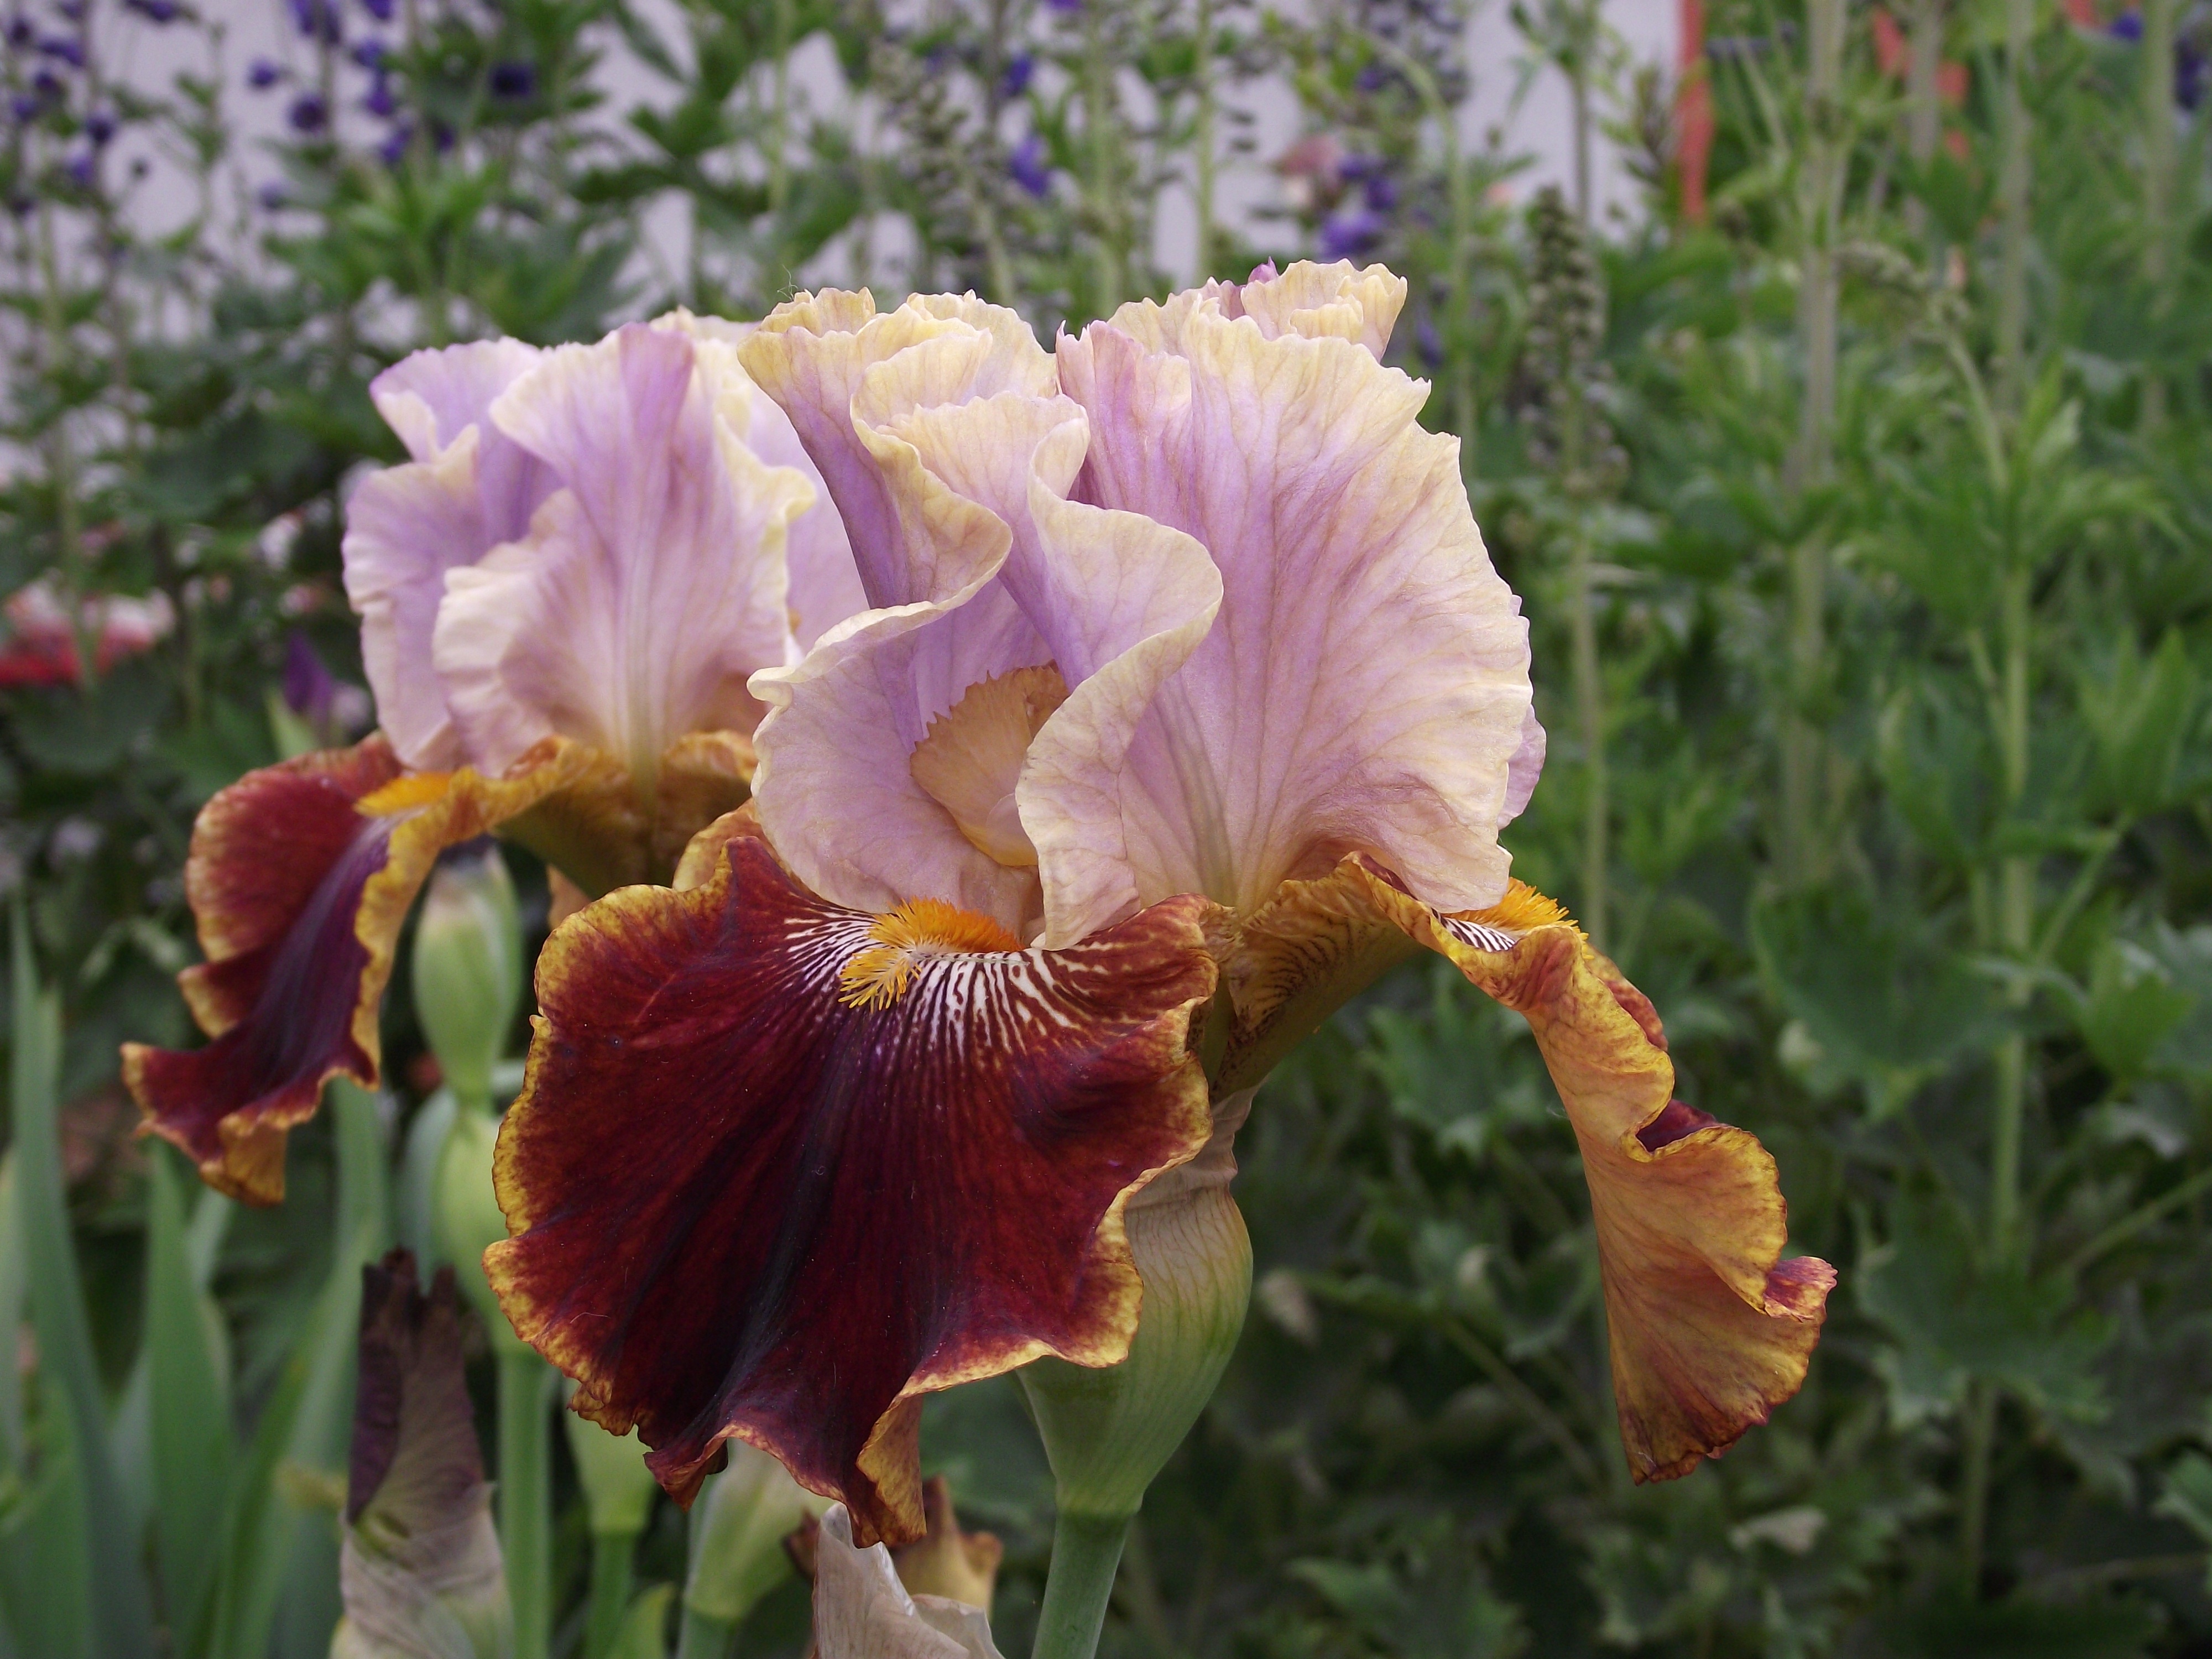
plant, flower, petal, botany, garden, flora, flowers, iris, eye, perennials, schwertliliengewaechs, flowering plant, bearded iris, iris barbata elatior, land plant, iris family